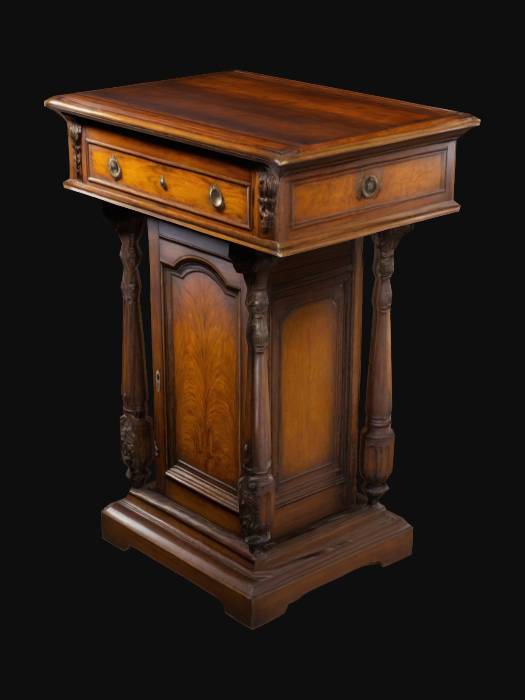
미적 점수 (1~10점): 3